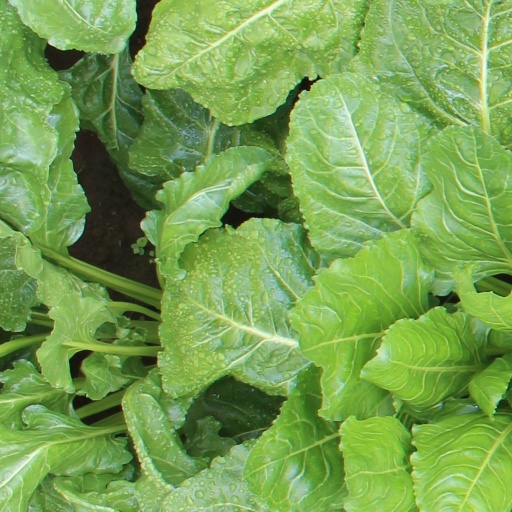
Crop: sugar beet